Kama Sywor Kamanda

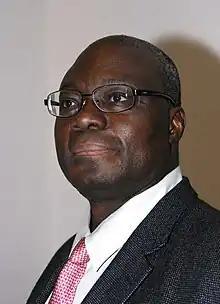
Kama Sywor KAMANDA

Kama Sywor Kamanda(11 November 1952, Congo) is a Congolese French-speaking writer, poet, novelist, playwright, speaker, essayist and storyteller from the Democratic Republic of the Congo. He is also a committed intellectual who contributes to the evolution of ideas and the history of Africa. He was born in Luebo in the province of Kasaï Occidental in Congo-Kinshasa on 11 November 1952. His first publication, "Les Contes des veillées africaines" was an immediate success. From the beginning of his career, his literary work has stood out due to its originality, its unique style and its themes. As per literary critics: Kamanda owes much of his world renown as a writer to his "Kamanda Tales", as they should be called for their evocative power and literary quality, which rank this African writer among the greatest classic authors such as Andersen, Grimm, Perrault and Maupassant. "Kama Sywor Kamanda" is considered as the Africa's greatest storyteller.